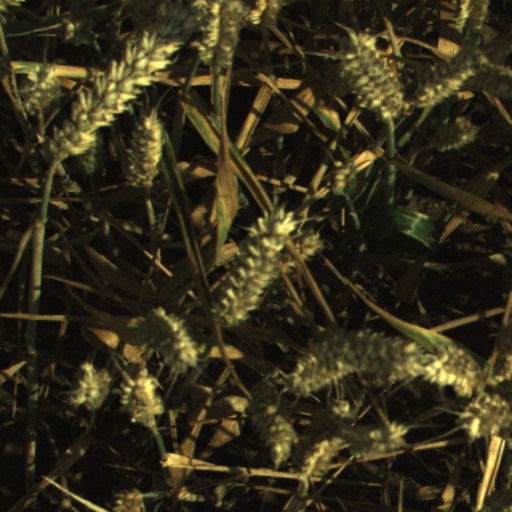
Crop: wheat